Avtobaza

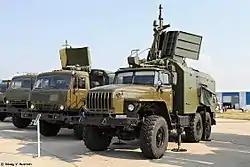
1L222 Avtobaza exhibited at the 2014 in Zhukovsky, Russia.

Kvant 1L222 Avtobaza is an ELINT system designed to detect side looking airborne radars, air-to-ground fire-control radars and low-altitude flight control radars, as well as to provide intelligence data for the 1L125M APUR.